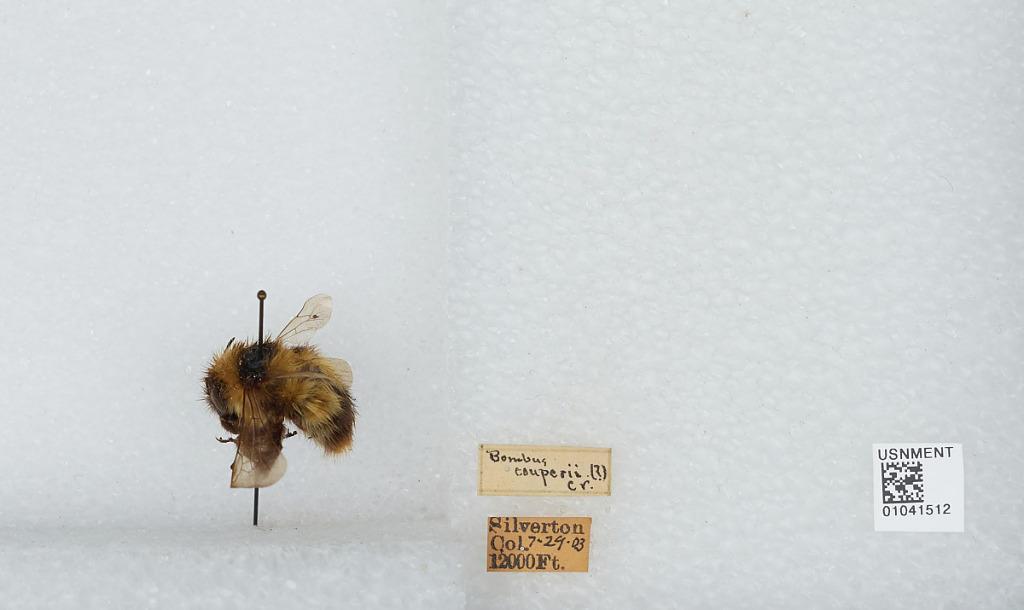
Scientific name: Bombus sp.
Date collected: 1903-7-29
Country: United States
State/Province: Colorado
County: San Juan
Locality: Silverton
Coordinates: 37.8119, -107.665